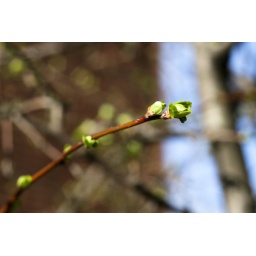
I noticed some green signs of Spring this morning walking in to work. I am SO ready for warmer weather.